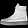
Label: Ankle boot